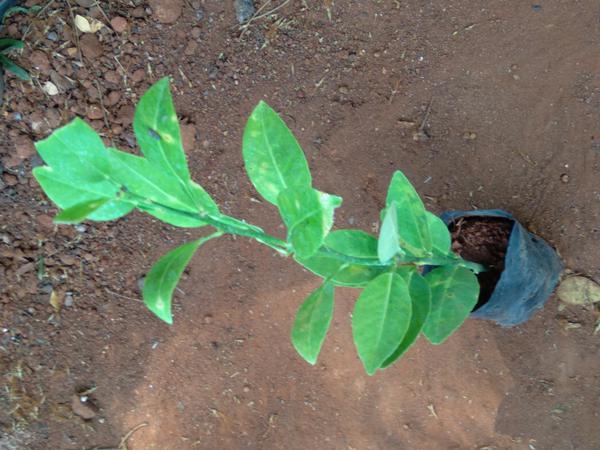
Plant: Lemon